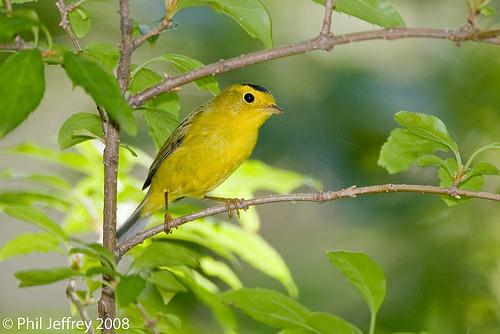
A photo of a wilson warbler